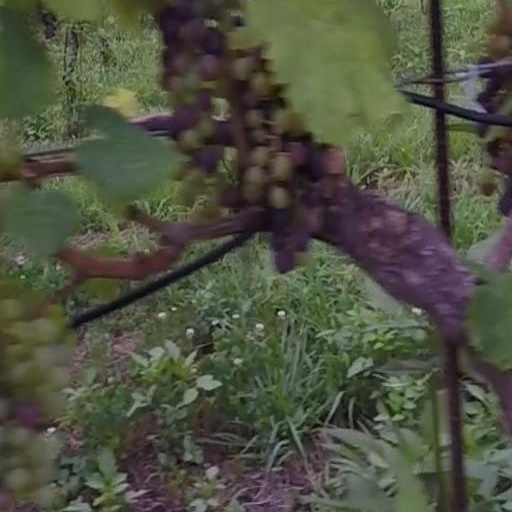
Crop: grape